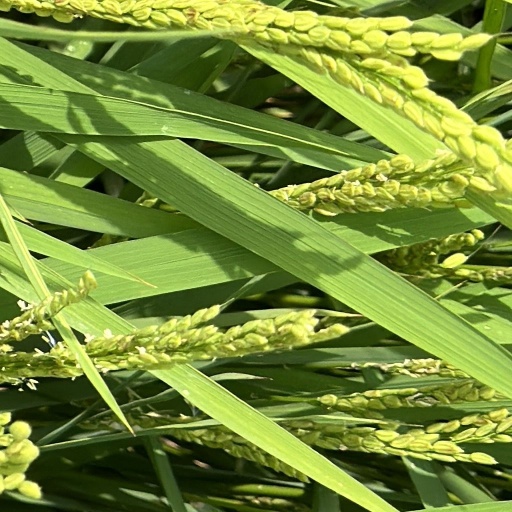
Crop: rice